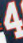
Number: 4